Australia–Timor-Leste spying scandal

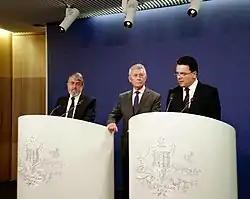
Senator Nick Xenophon (right) with Bernard Collaery (centre) and his lawyer Nicholas Cowdery QC (left) calling for a royal commission into the bugging scandal in November 2015.

The Gillard government, in response to a letter sent by Timor-Leste's Prime Minister Xanana Gusmão requesting an explanation and a bilateral resolution to the dispute, authorised the installation of listening devices in Collaery's Canberra office. After the story became public in 2012, the Gillard government inflamed tensions with Timor-Leste by denying the alleged facts of the dispute and sending as a representative to Dili someone who was known by Gusmão to have been involved in the bugging. In 2015, Gusmão said of Prime Minister Julia Gillard's response: